Great River Shakespeare Festival

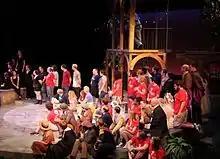
GRSF 2015 season closing ceremony on the set of "Much Ado About Nothing"

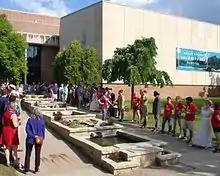
GRSF 2015 company greeting the audience at the Winona State University Performing Arts Center

The Great River Shakespeare Festival (GRSF) is a professional equity theatre company in Winona, Minnesota, a Mississippi River town in the southeastern part of the state. Starting in 2004, it has produced several simultaneous performances each summer, held at the Winona State University DuFresne Performing Arts Center, with annual audiences of over 10,000. Starting 2026, GRSF's performances will take place in Winona's historic Masonic Temple. Its 2025 season runs from June 26 to July 27.